54th (West Norfolk) Regiment of Foot

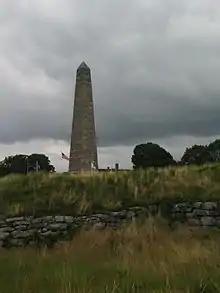
The Groton Monument and national historic site occupies the location of the Battle of Groton Heights in September 1781

The regiment was raised in Salisbury by John Campbell, 5th Duke of Argyll in 1755 as the 56th Regiment of Foot for service in the Seven Years' War. It was re-ranked as the 54th Regiment of Foot, following the disbandment of the existing 50th and 51st regiments, in 1756. The regiment was deployed to Gibraltar in 1756 and remained there until it moved to Ireland in 1765.